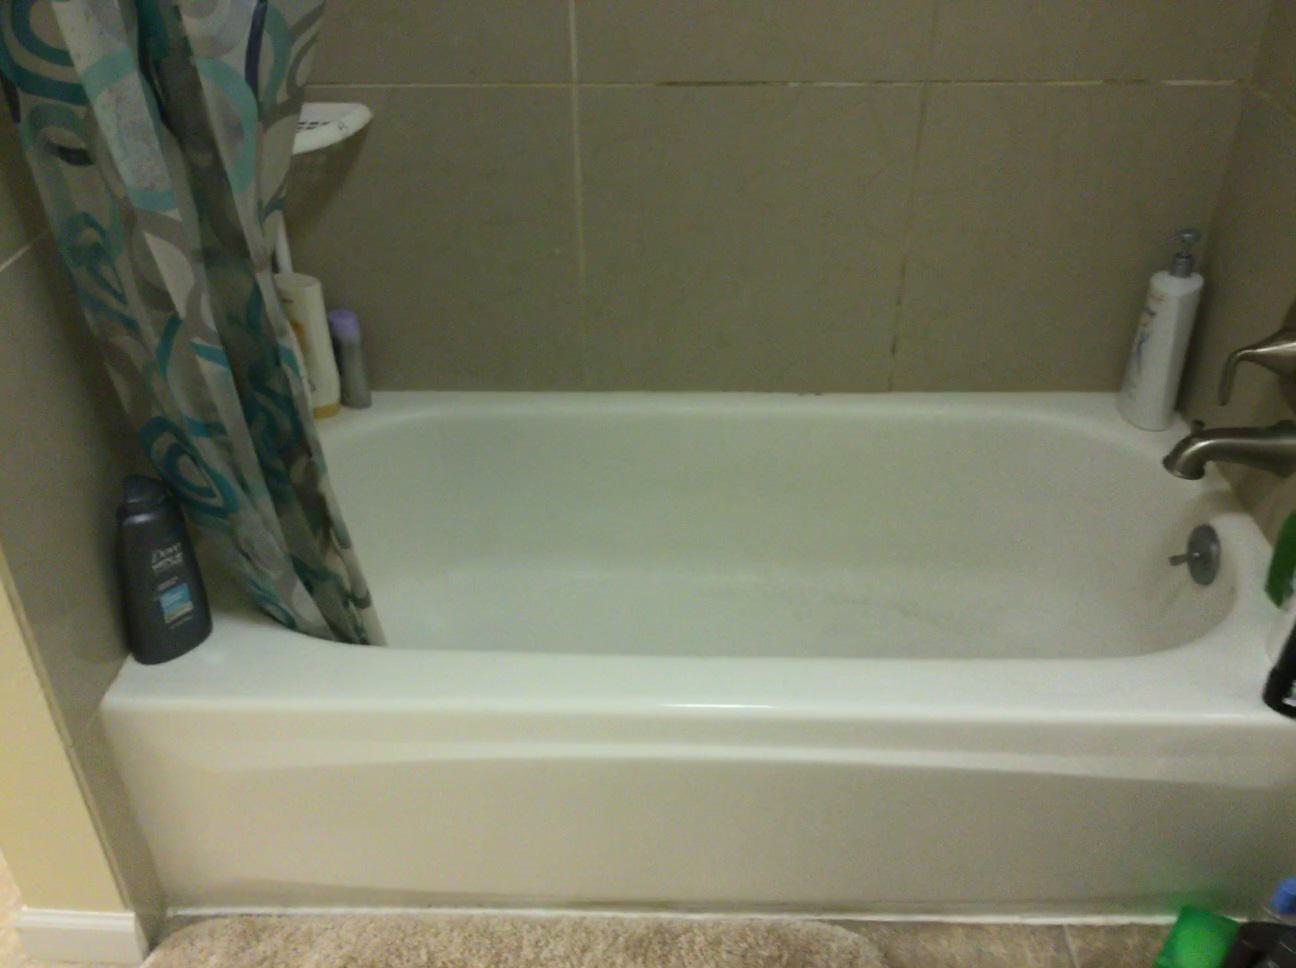
Question: Is the faucet right of the mat from the second object's perspective? Final answer should be yes or no.
Answer: Yes